Axel Tallberg

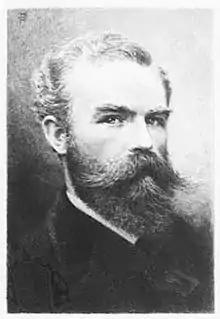
Self-portrait: etching on paper

Axel Tallberg (23 September 1860 – 8 January 1928) was a Swedish visual artist and engraver. He is remembered for his etching course at the Royal Swedish Academy of Art and for his portraits, including those of King Oscar II, Leo Tolstoy and Theodore Roosevelt.